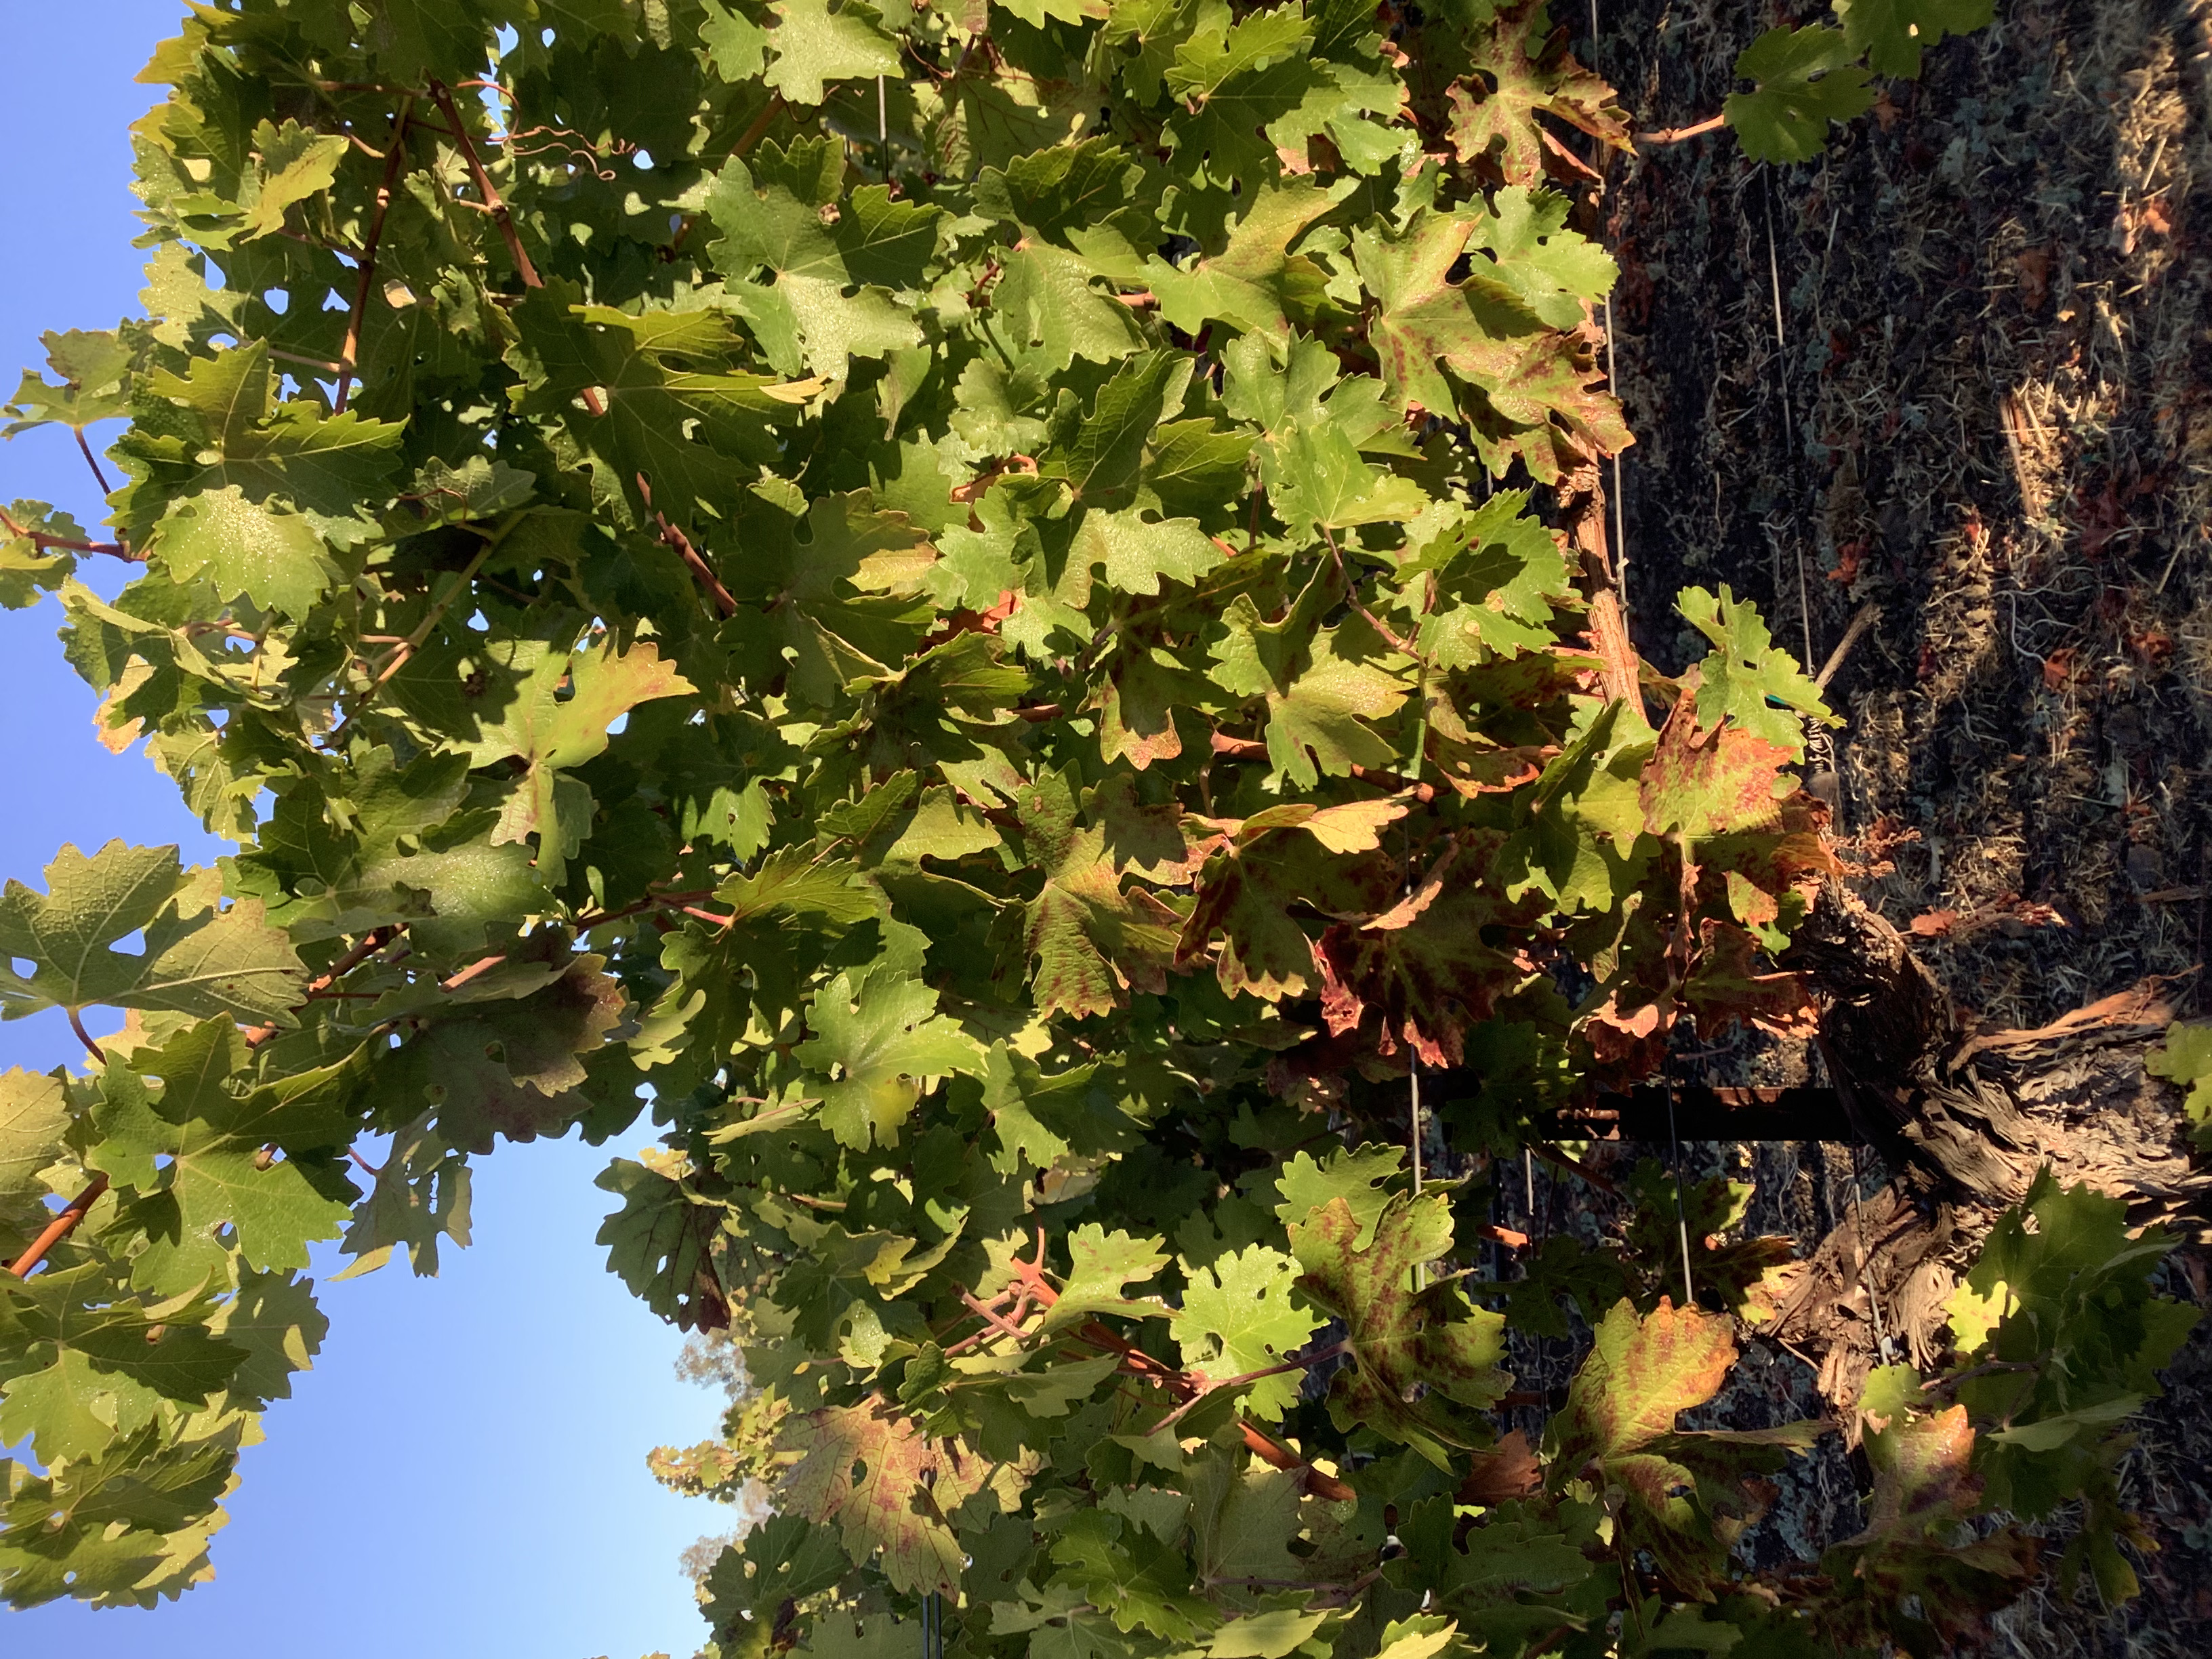
Label: Red Blotch